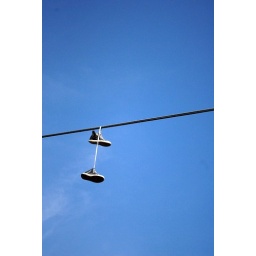
There is a park on the hill in Prague. There are many shoes on this one electrical wire there. It's lovely.